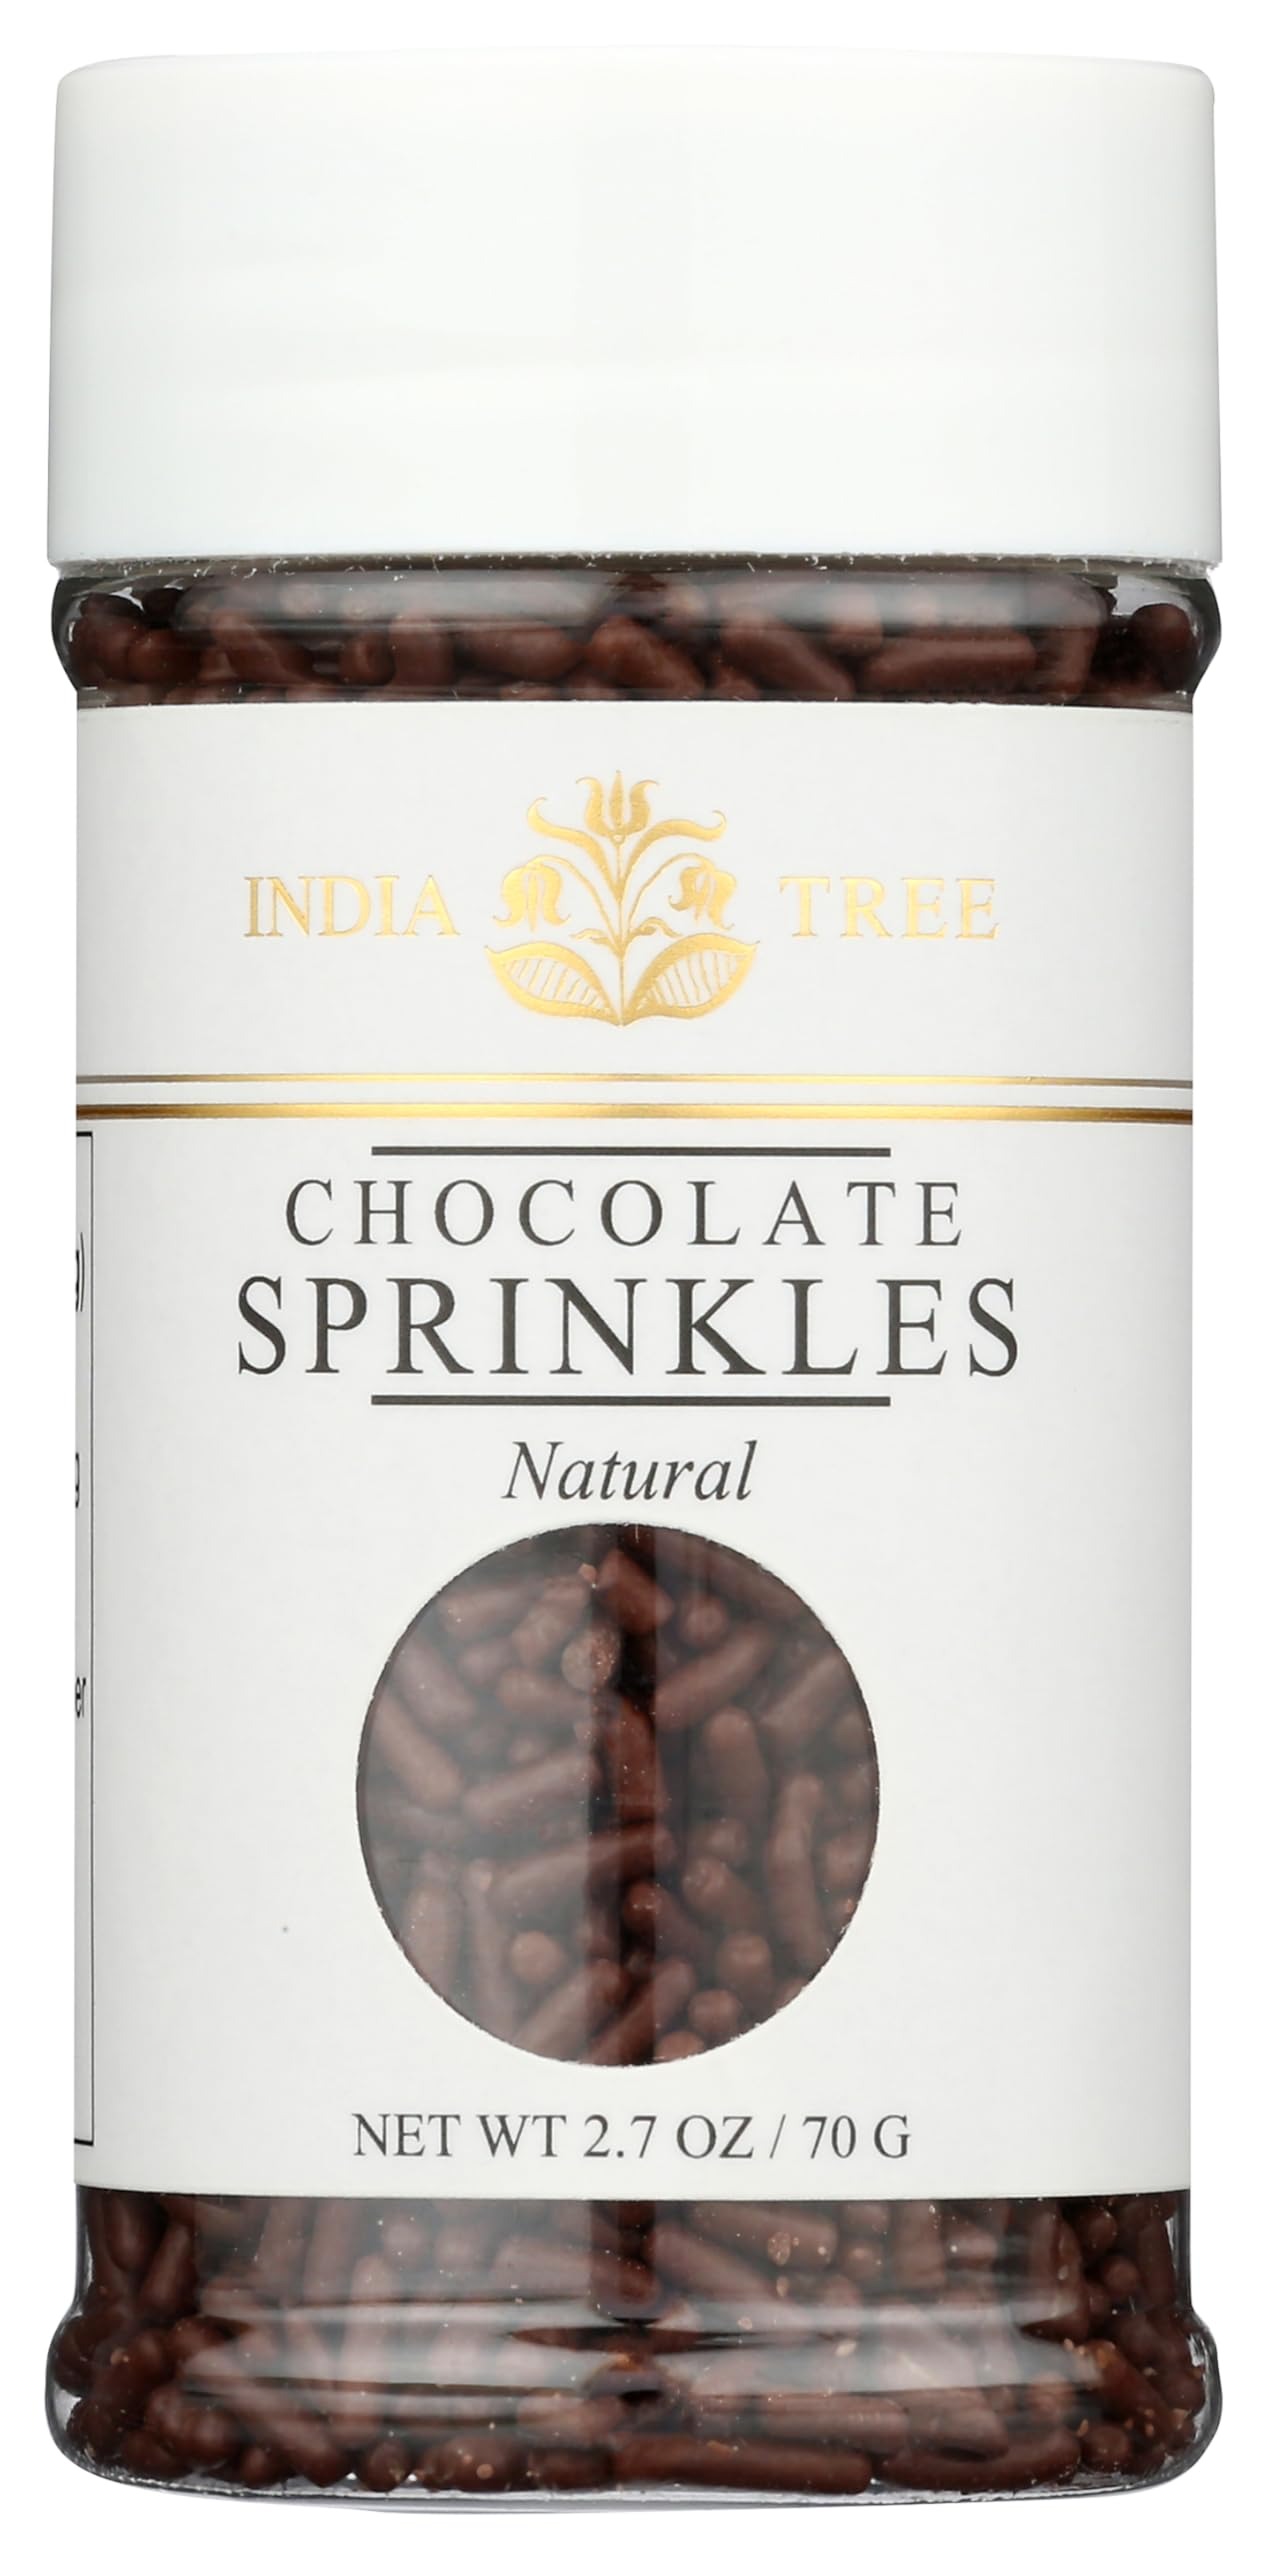
Item Name: India Tree Natural Chocolate Sprinkles, 2.7 oz
Bullet Point 1: NATURALLY COLORED: Our sprinkles are colored with plant-based ingredients making them a healthier alternative to traditional sprinkles; Enjoy the vibrant colors & delicious taste of sprinkles without any artificial additives!
Bullet Point 2: VERSATILE: Use our sprinkles to decorate cakes, cupcakes, cookies, and more; They’re also great for adding a pop of color to ice cream and other frozen treats; Mix and match our sprinkles to create unique color combinations.
Bullet Point 3: ELEVATE DESSERTS: Whether you’re a professional baker or just love to bake at home, our dye-free sprinkles will add a touch of whimsy and flavor to all your desserts; So go ahead, get creative and sprinkle on the fun!
Bullet Point 4: Quality Ingredients for Creative Cooks: India Tree offers an exciting assortment of cooking and baking ingredients; Ranging from pantry staples like sugar to fabulous colored sugar sprinkles, sugar cubes and vegetable dyes
Bullet Point 5: Make India Tree your go-to shop for Decorative sprinkles, confetti, colored sugar and baking sugar; We also carry a wide array of savory seasonings, all created to chef-level standards with attractive minimalist packaging
Value: 2.7
Unit: Ounce

Price: 26.71